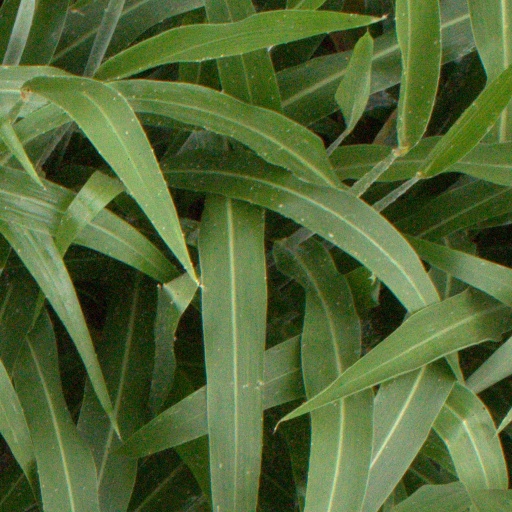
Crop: sorghum